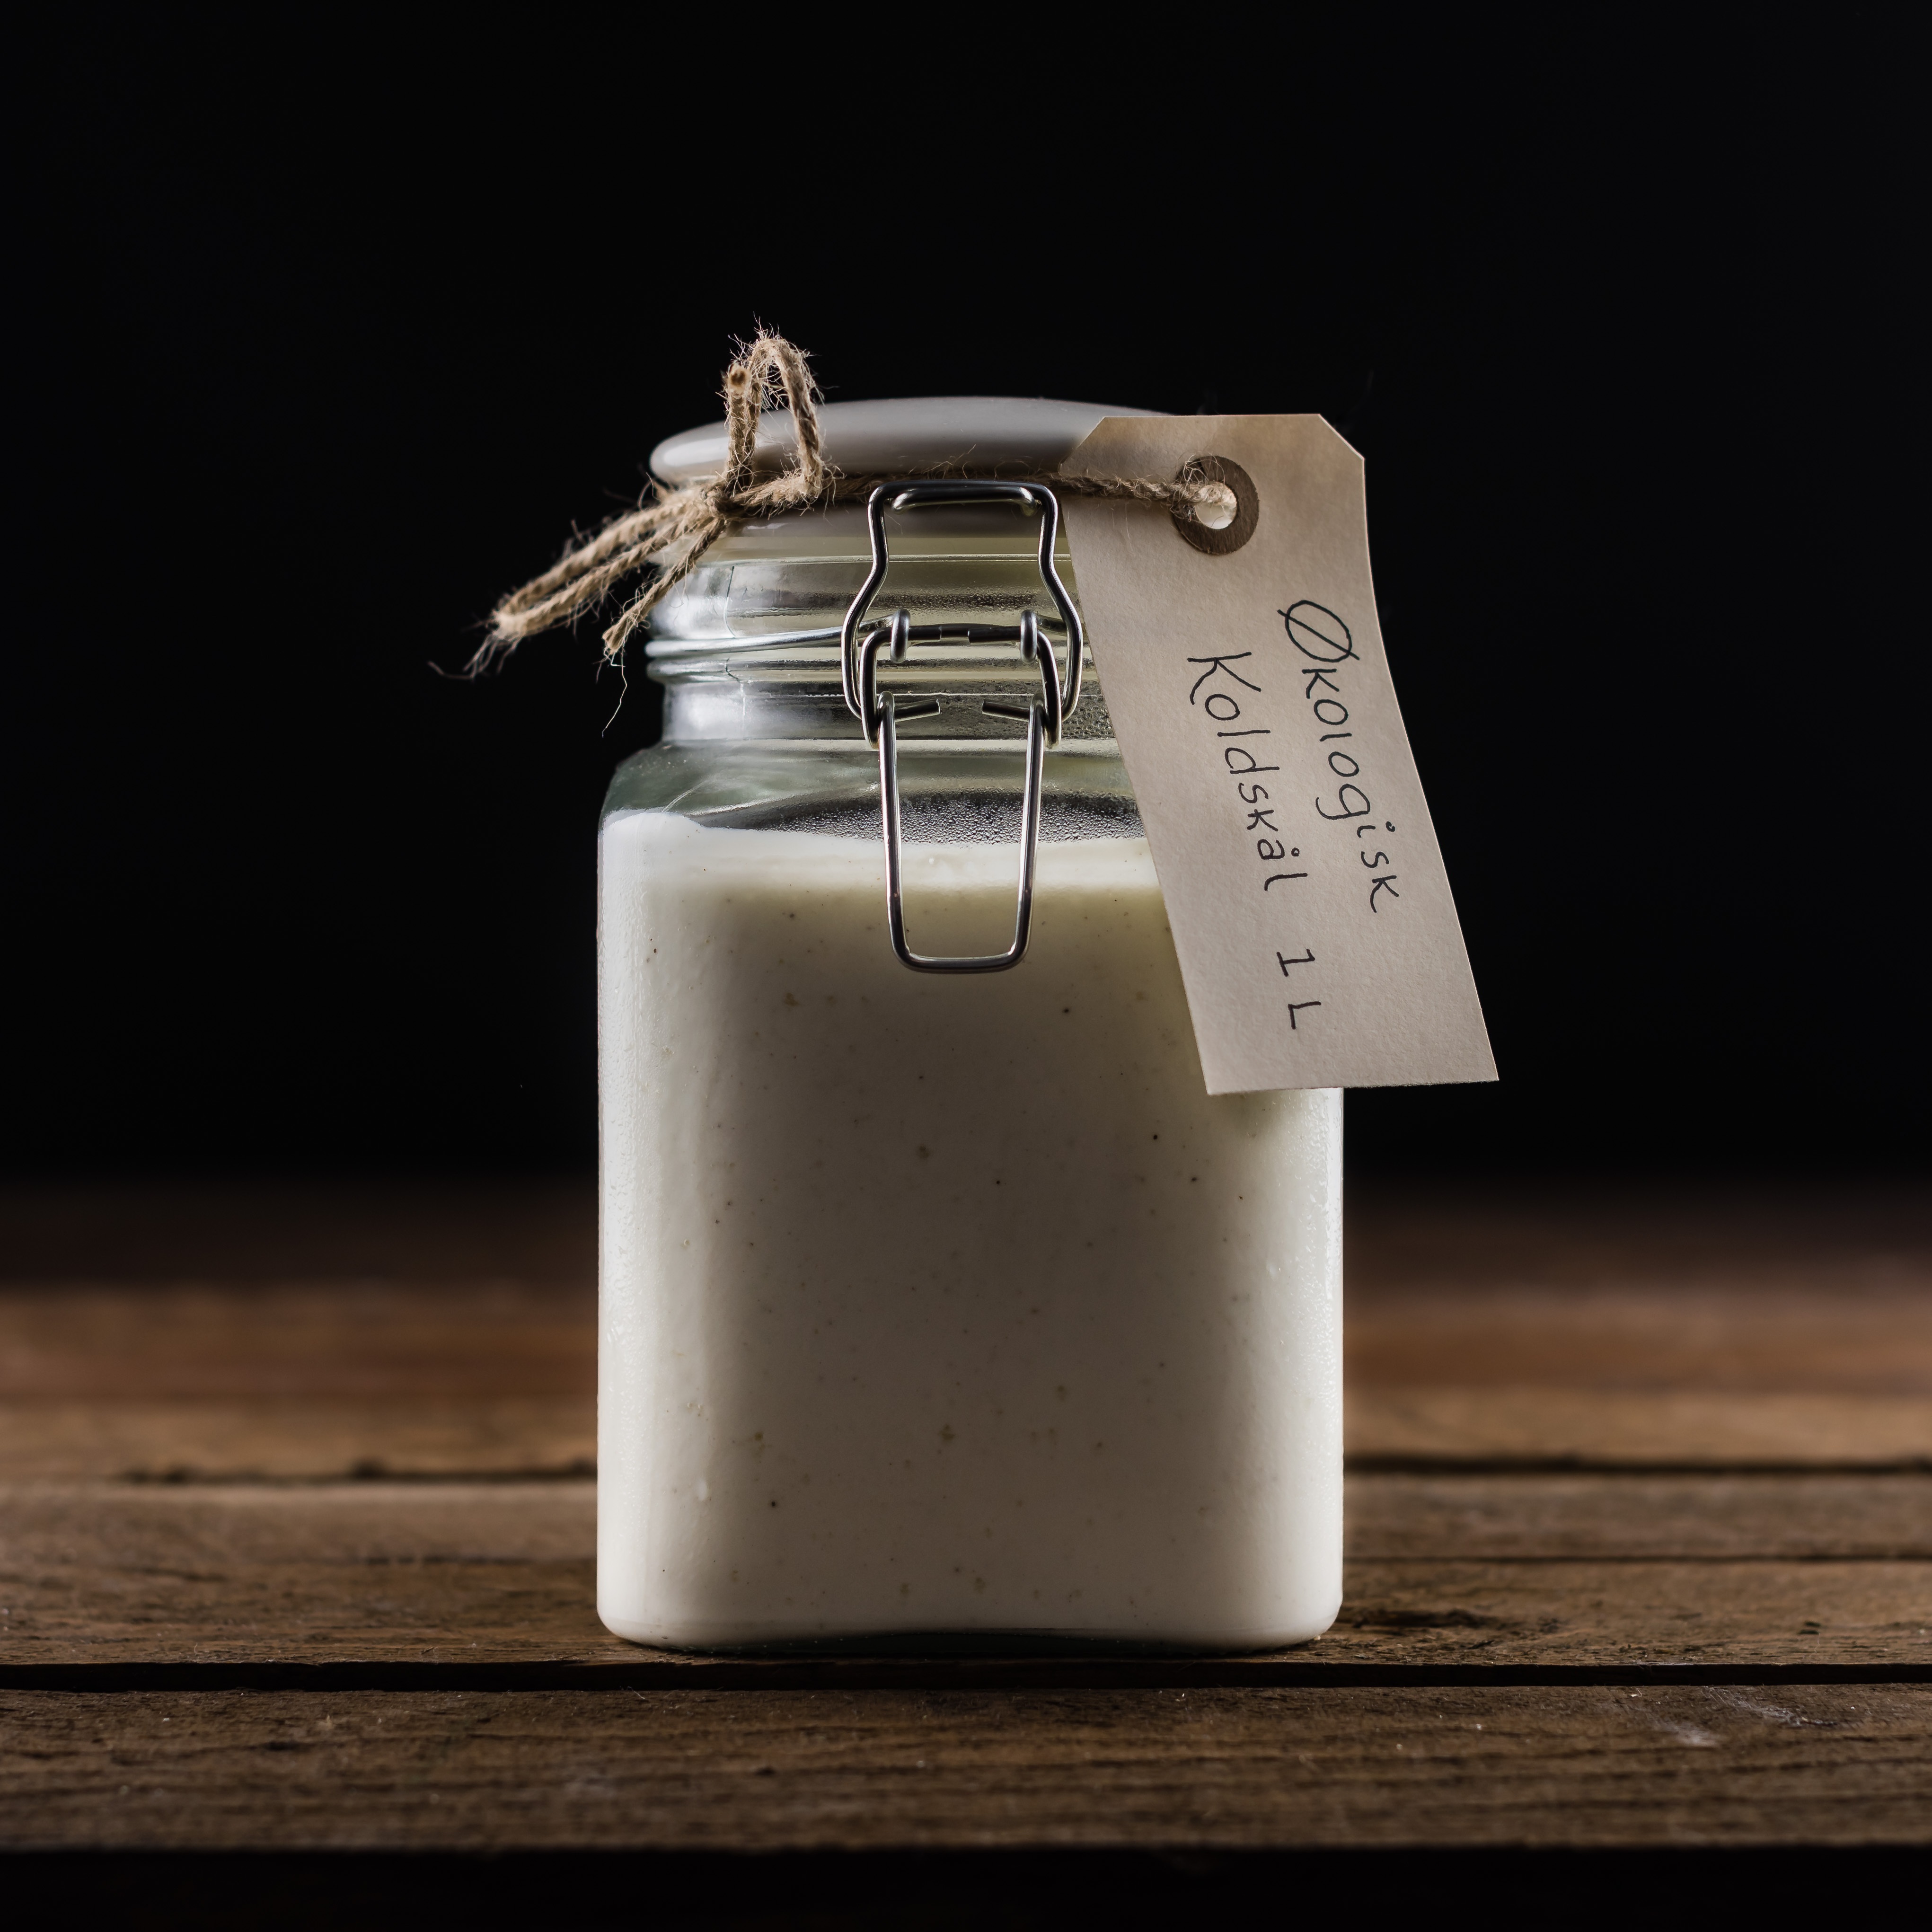
sweet, summer, food, bottle, dessert, lighting, festive, beautiful, vanilla, delights, buttermilk dessert